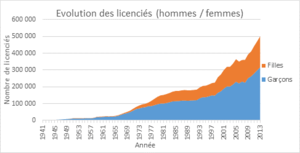
Handball en France
Le handball en France est le deuxième sport collectif du pays en nombre de licenciés derrière le football. C'est le sport collectif pour lequel la France est la plus titrée, avec six couronnes mondiales, trois européennes et deux titres olympiques pour les hommes ; deux titres mondiaux, un européen et une médaille d'argent olympique pour les dames. Ces résultats sont en partie dus à la place importante du handball en France au regard d'un développement plus faible de la discipline en dehors du continent européen.